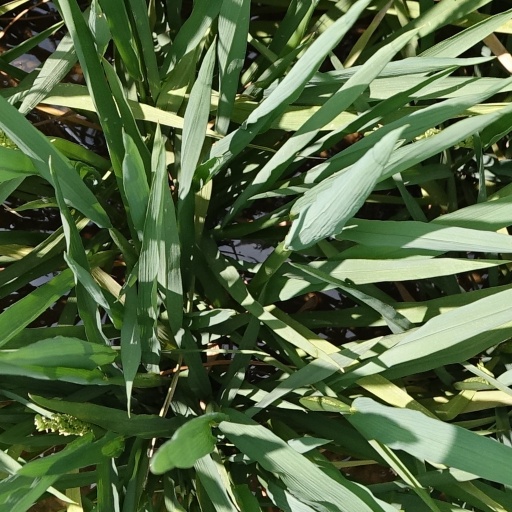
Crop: rice